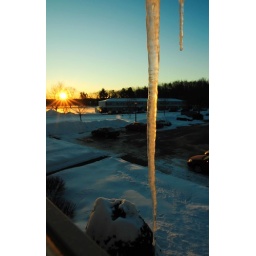
A view out of my office window in the morning.